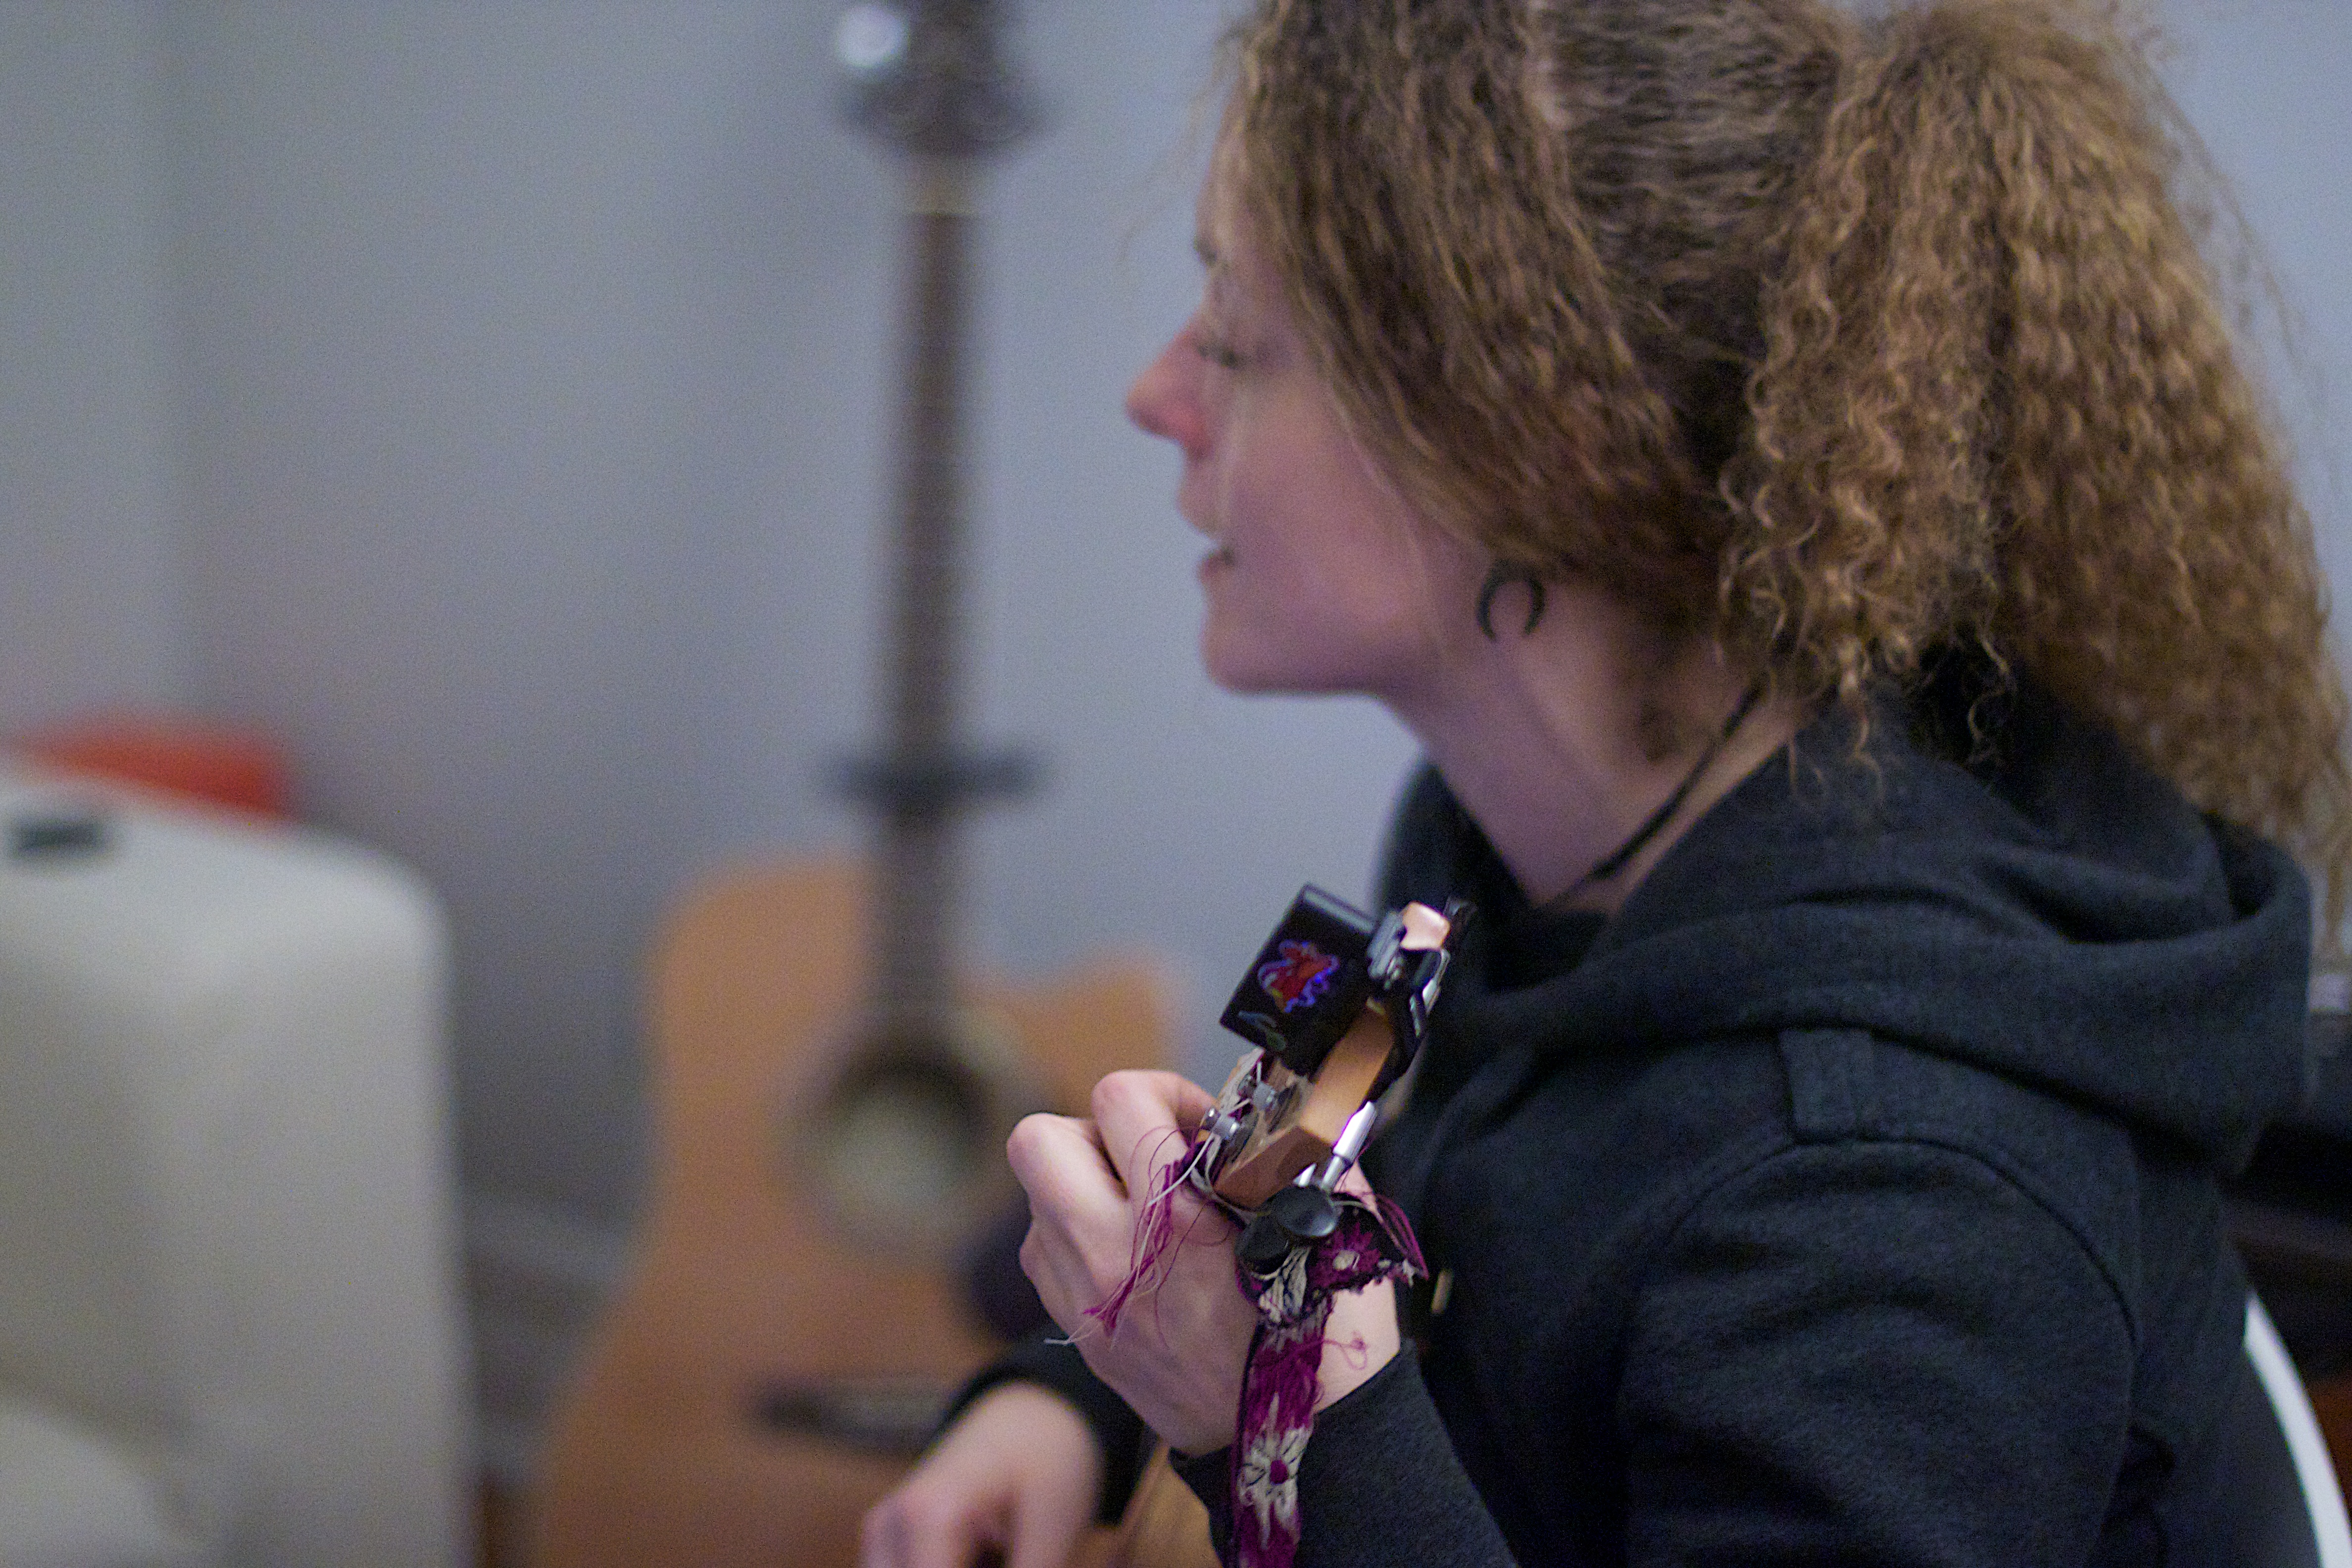
person, spring, child, singing